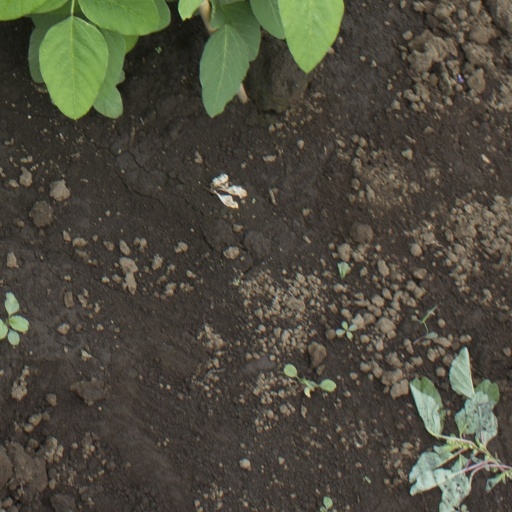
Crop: soybean